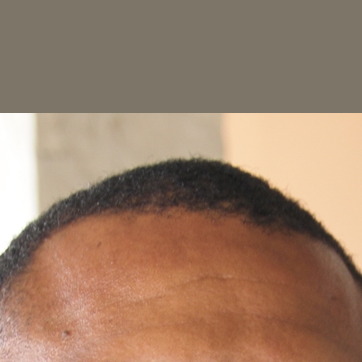
Material: hair